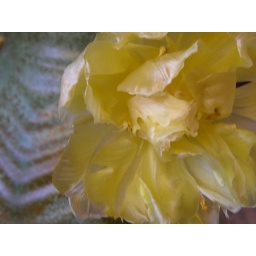
on our table is a bouquet of lovely pale yellow tulips on a spring day in the sunshine